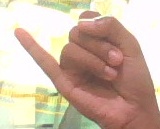
ASL sign: J